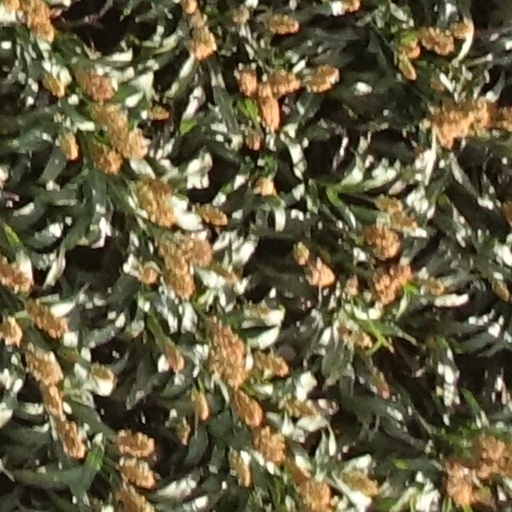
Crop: sorghum